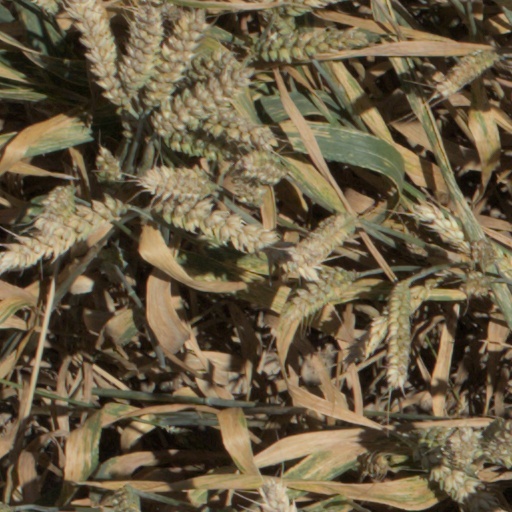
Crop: wheat